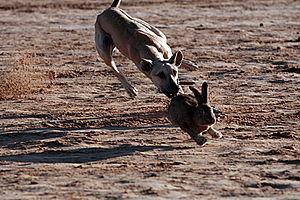
Le Festival international du Sahara est un festival annuel organisé dans la ville tunisienne de Douz. L'événement, qui a lieu durant quatre jours à la fin du mois de décembre, attire des milliers de personnes de toute la Tunisie et d'autres pays du Maghreb.